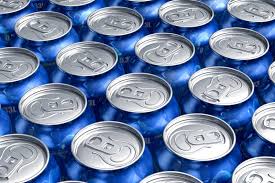
Waste category: metal